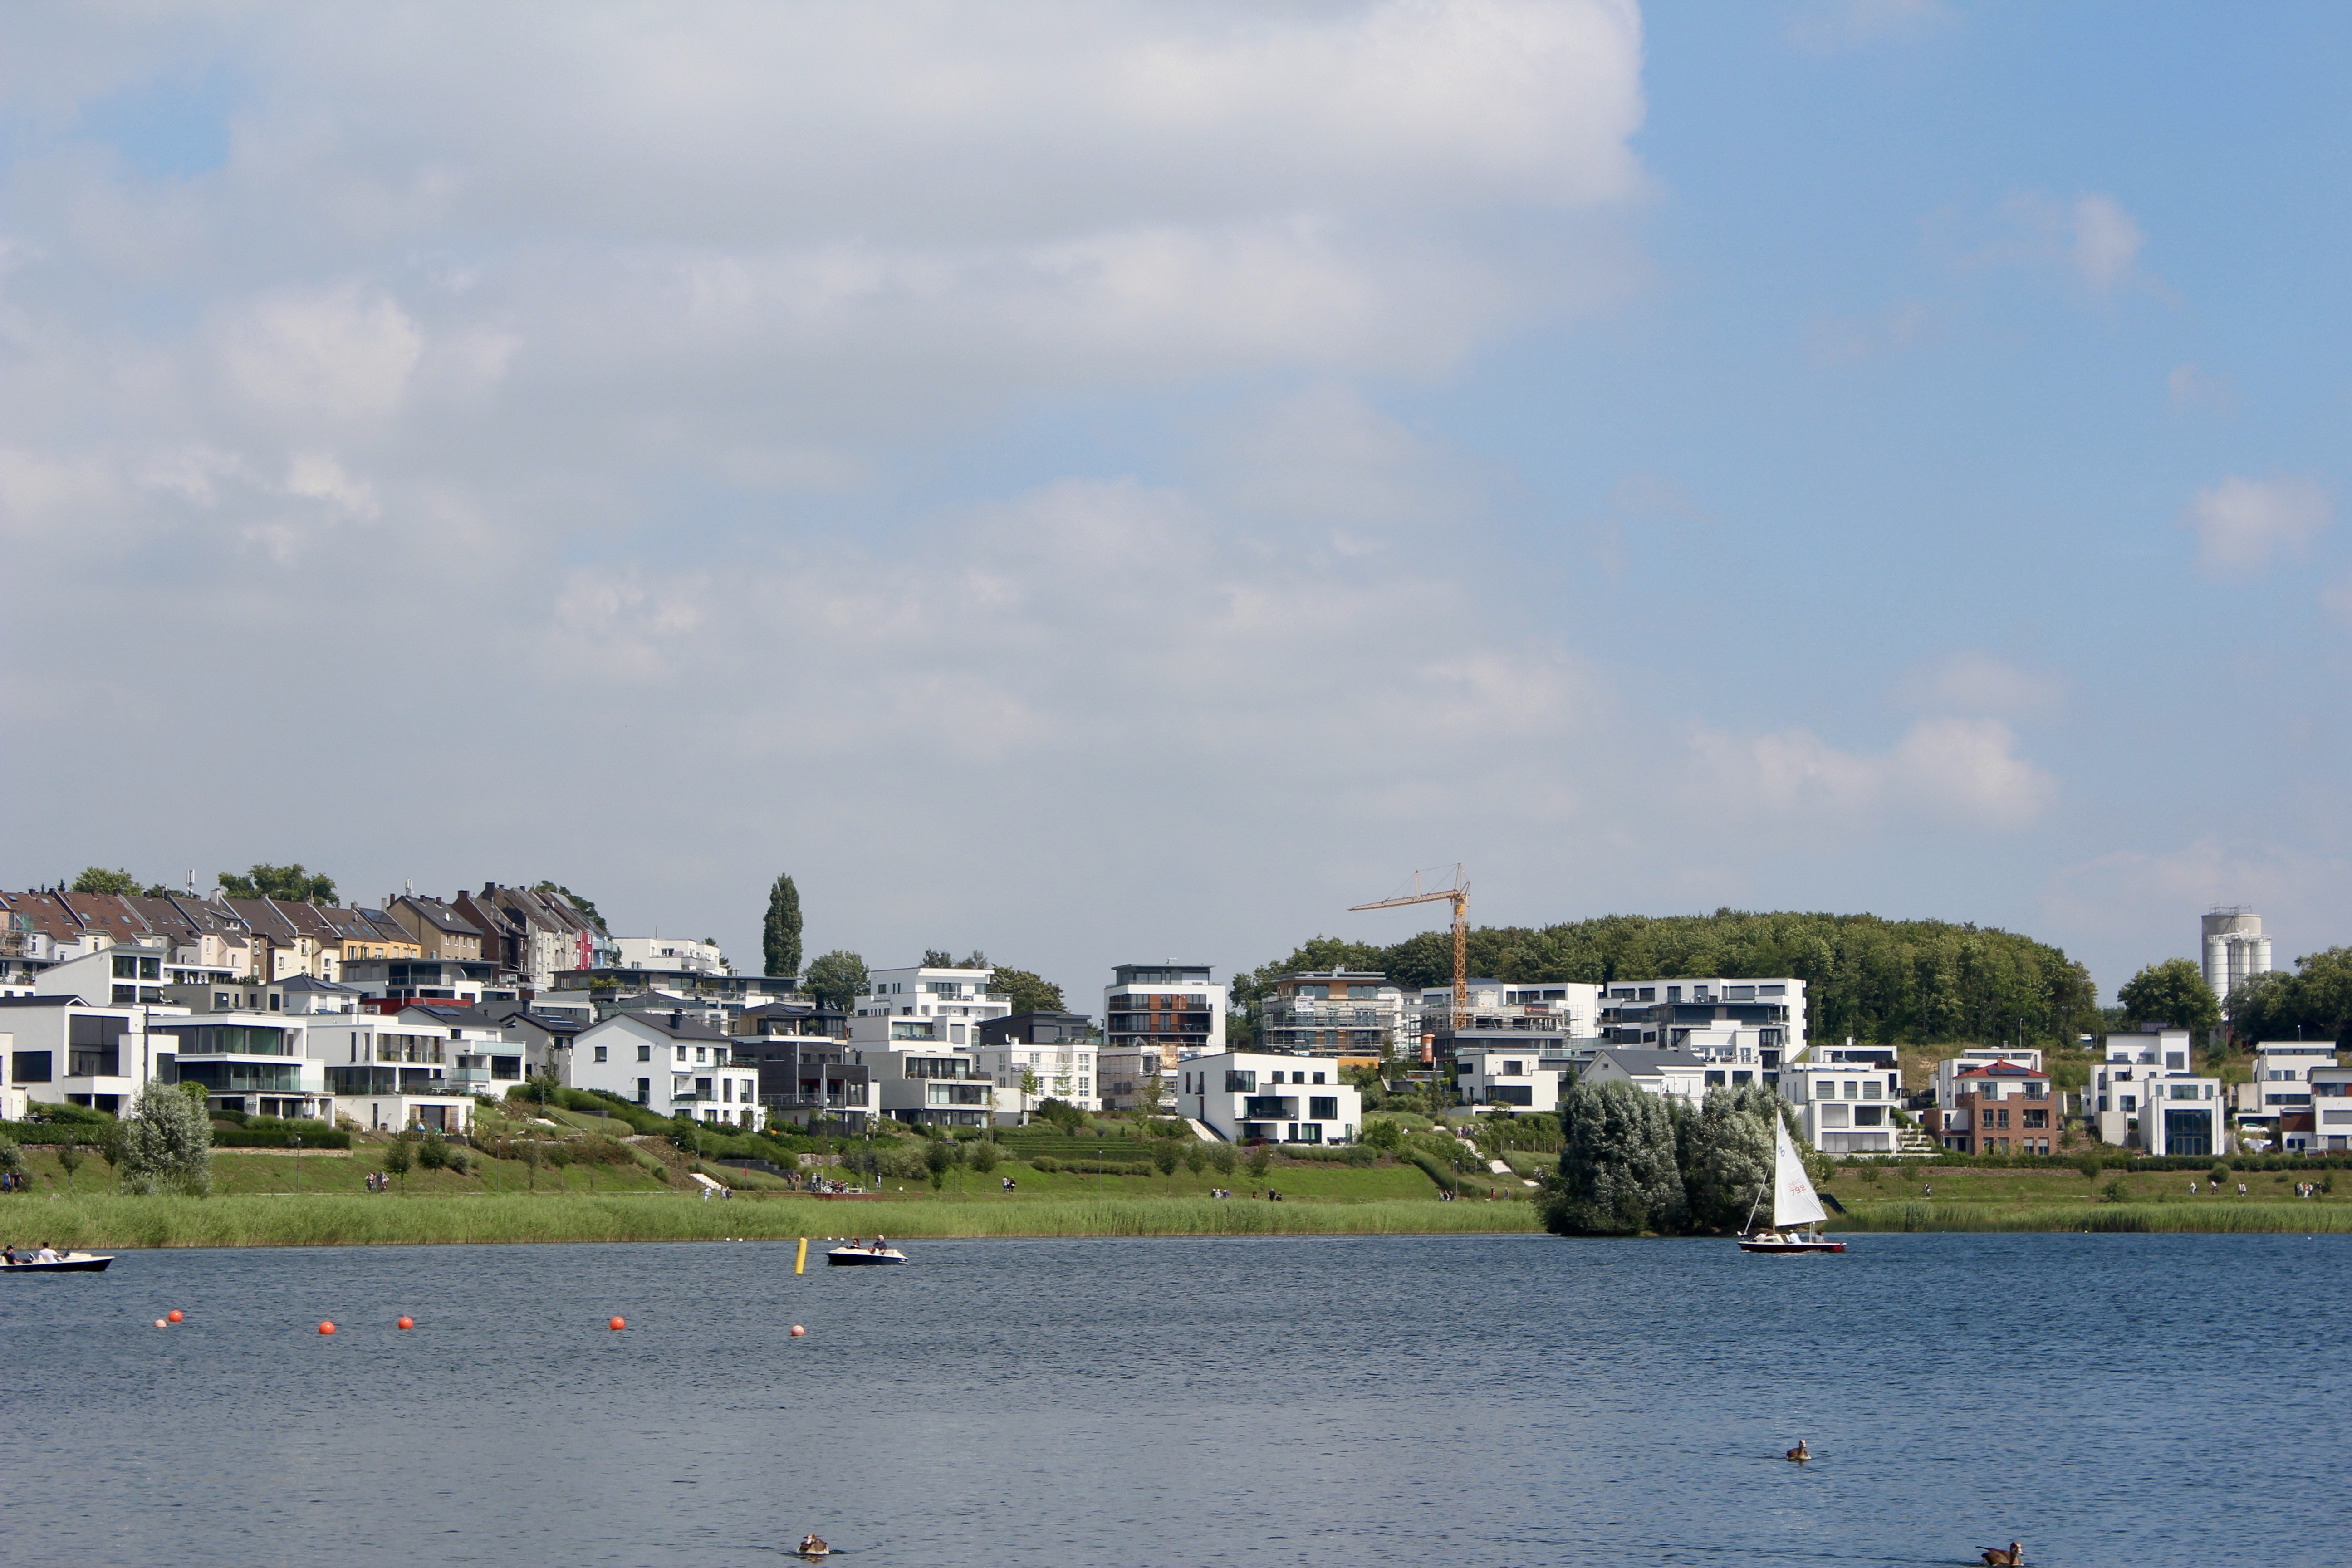
beach, sea, coast, dock, skyline, shore, building, river, cityscape, vacation, vehicle, bay, harbor, marina, waterway, body of water, build, crane, dortmund, phoenix lake, south facing slope